Pressure vessel

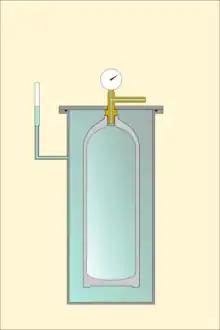
Hydrostatic test of structurally complete cylinder

Regardless of the method used to form the cylinder, it will be machined to finish the neck and cut the neck threads, heat treated, cleaned, and surface finished, stamp marked, tested, and inspected for quality assurance.